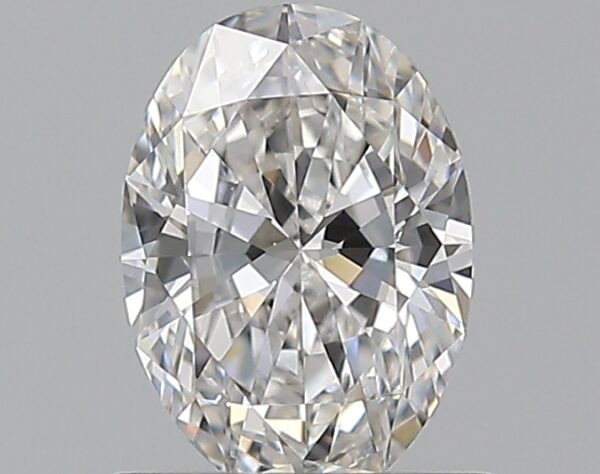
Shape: oval
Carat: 0.7
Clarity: VS1
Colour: E
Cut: EX
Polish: EX
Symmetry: VG
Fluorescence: M
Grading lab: GIA
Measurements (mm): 6.92 x 4.94 x 2.98